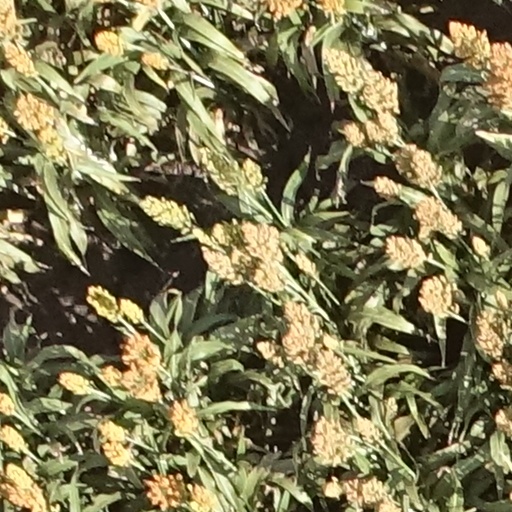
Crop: sorghum